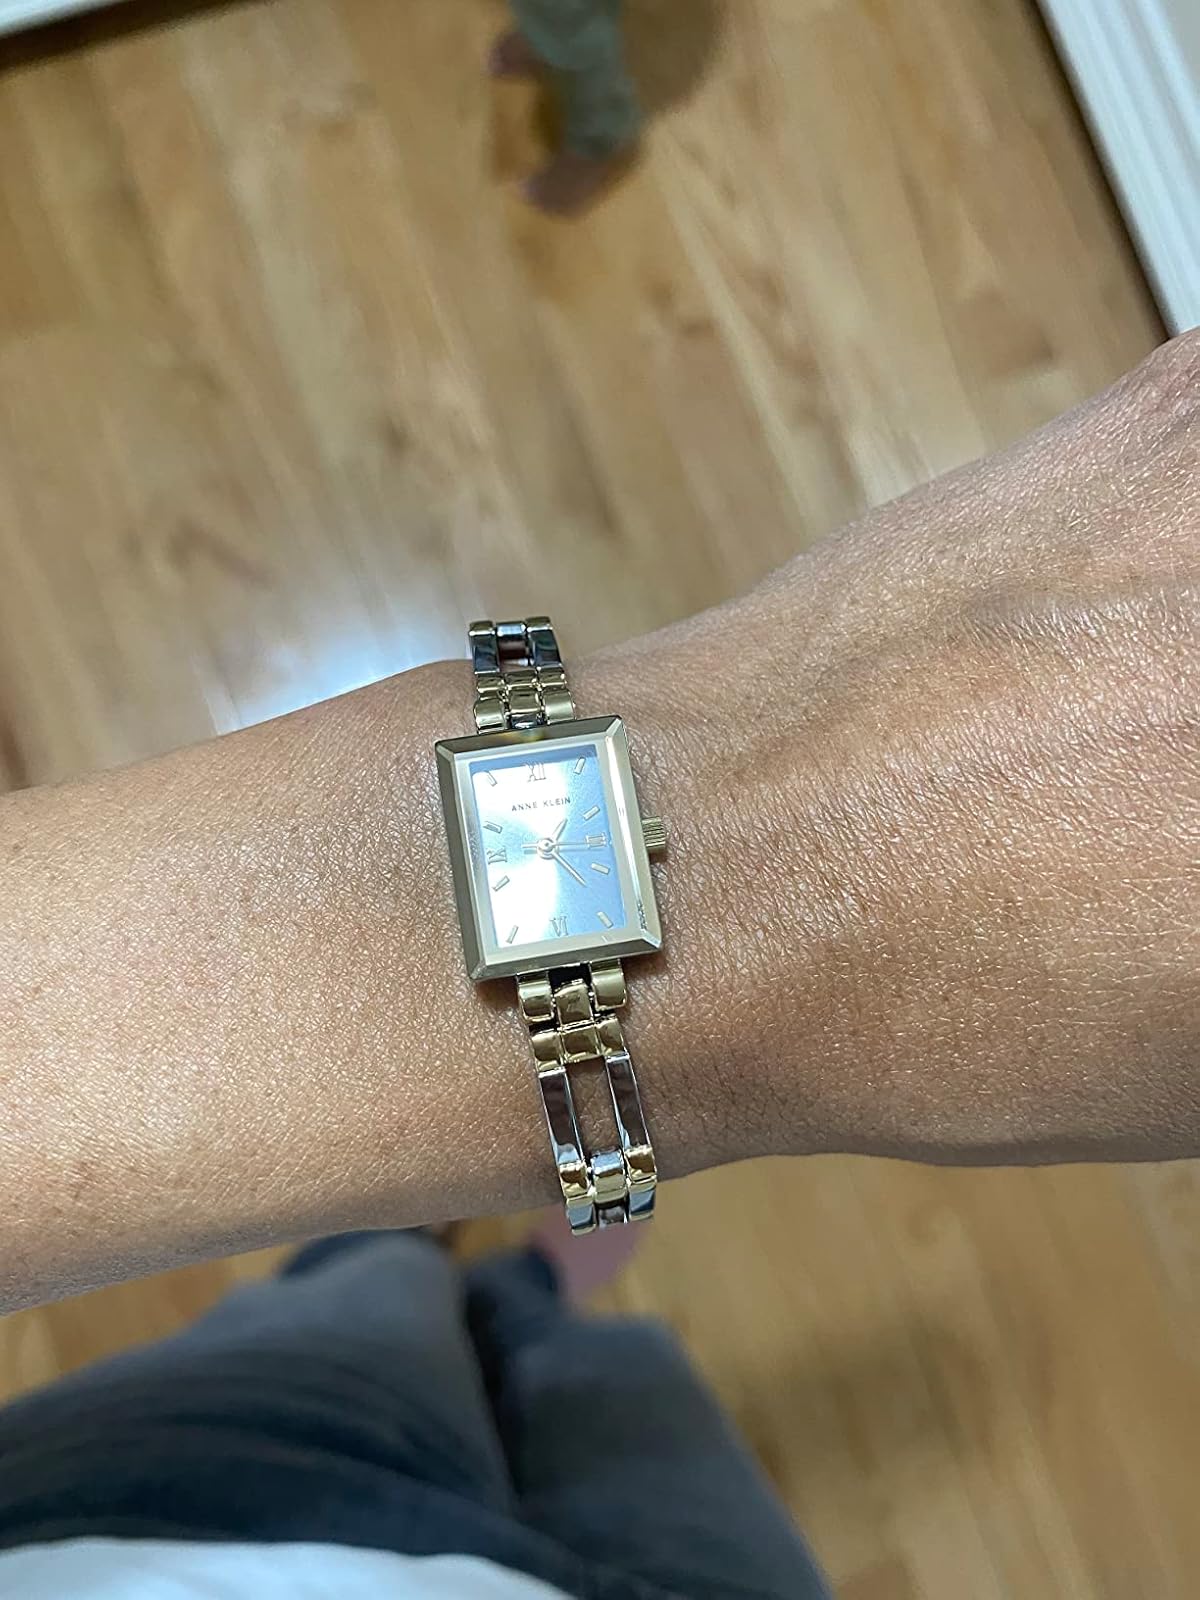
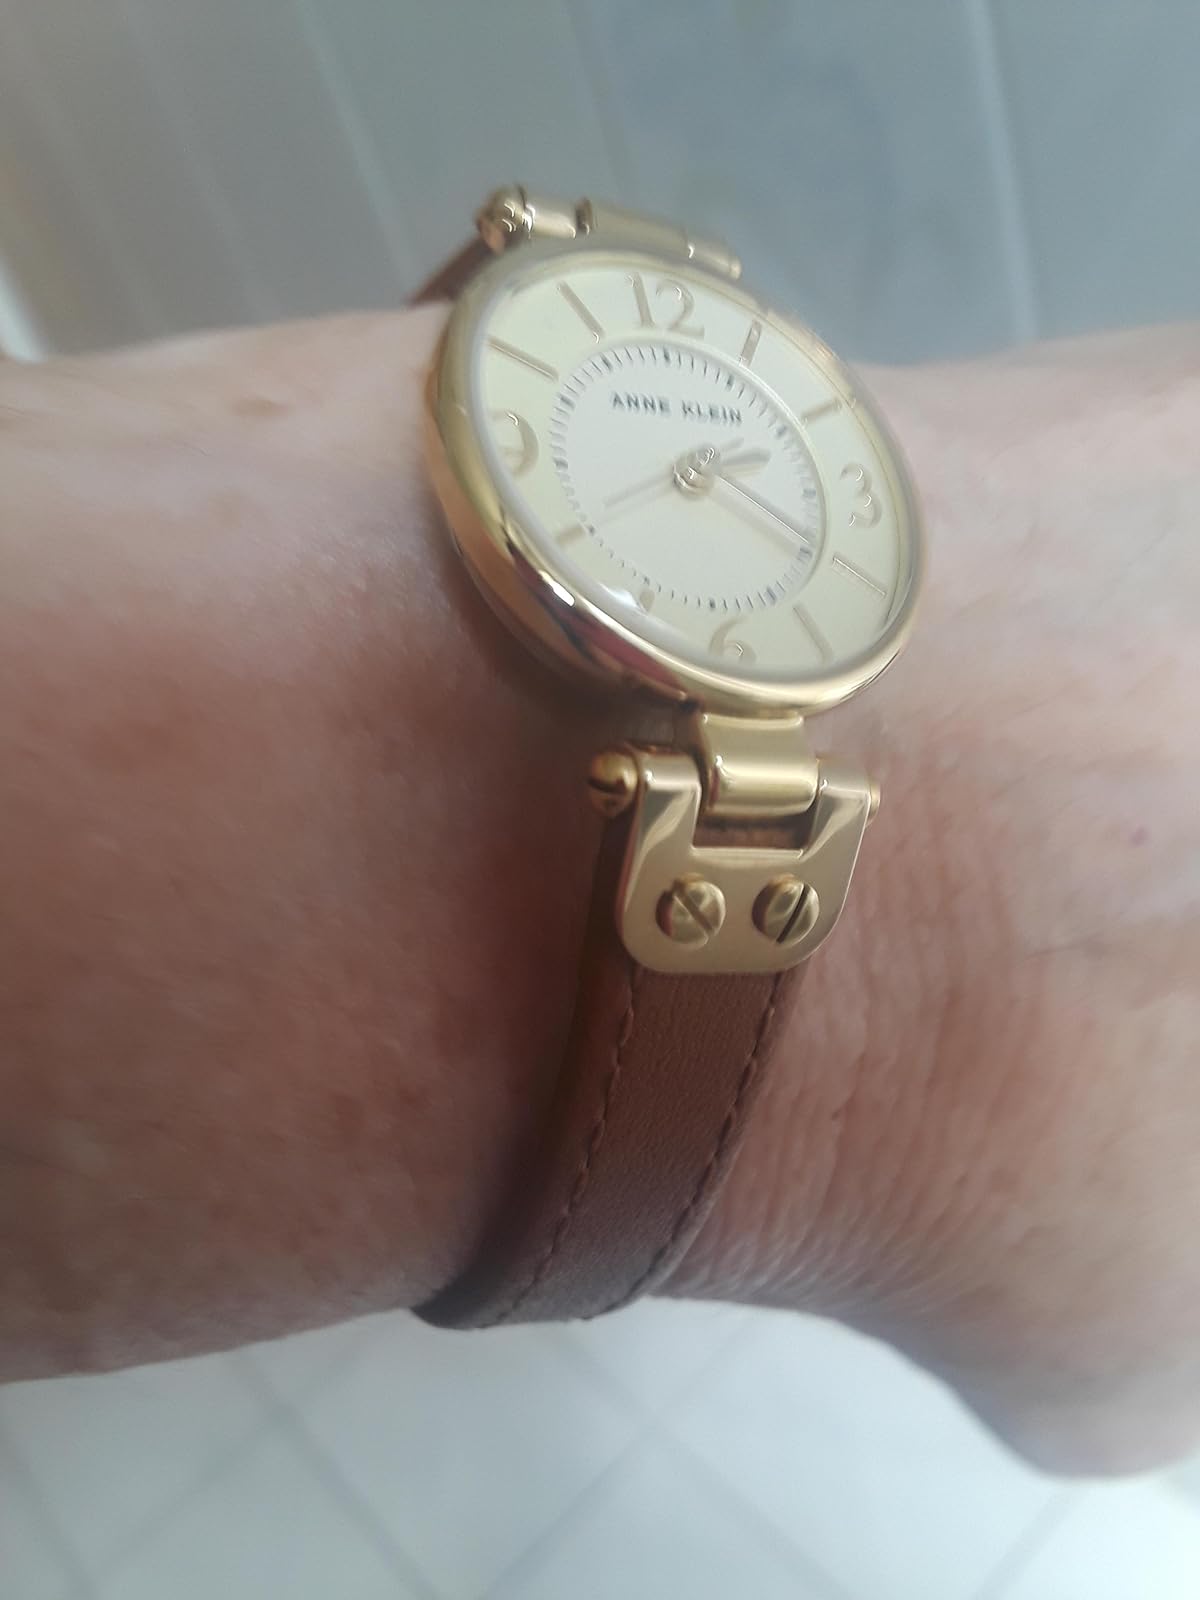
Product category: accessories_watch
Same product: no